Eugenia Charles

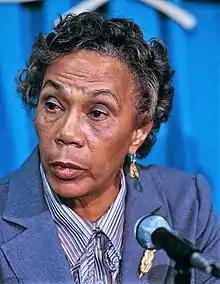
Charles in 1985

Dame Mary Eugenia Charles (15 May 1919 – 6 September 2005) was a Dominican politician who was Prime Minister of Dominica from 21 July 1980 until 14 June 1995. The first female lawyer in Dominica, she was Dominica's first, and to date only, female prime minister. She was the second female prime minister in the Caribbean after Lucina da Costa of the Netherlands Antilles. She was the first female in the Americas to be elected in her own right as head of government. She served for the second longest period of any Dominican prime minister, and was the world's fifth longest-serving female prime minister or head of government, behind Sheikh Hasina of Bangladesh, Sirimavo Bandaranaike of Sri Lanka, Angela Merkel of Germany and Indira Gandhi of India.